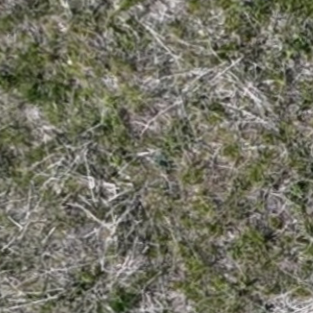
Month: may
Dye color: blue
Dye concentration: low